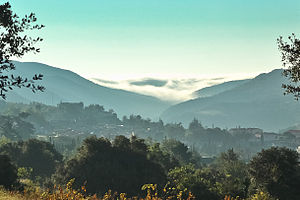
Sournia
Udsigt over Sournia
Udsigt over Sournia
Sournia er en by og kommune i departementet Pyrénées-Orientales i Sydfrankrig.